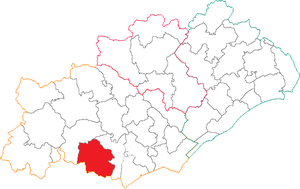
Situation du canton dans le département de l'Hérault.
Le canton de Capestang est une ancienne division administrative française située en région Languedoc-Roussillon dans le département de l'Hérault, dans l'arrondissement de Béziers.